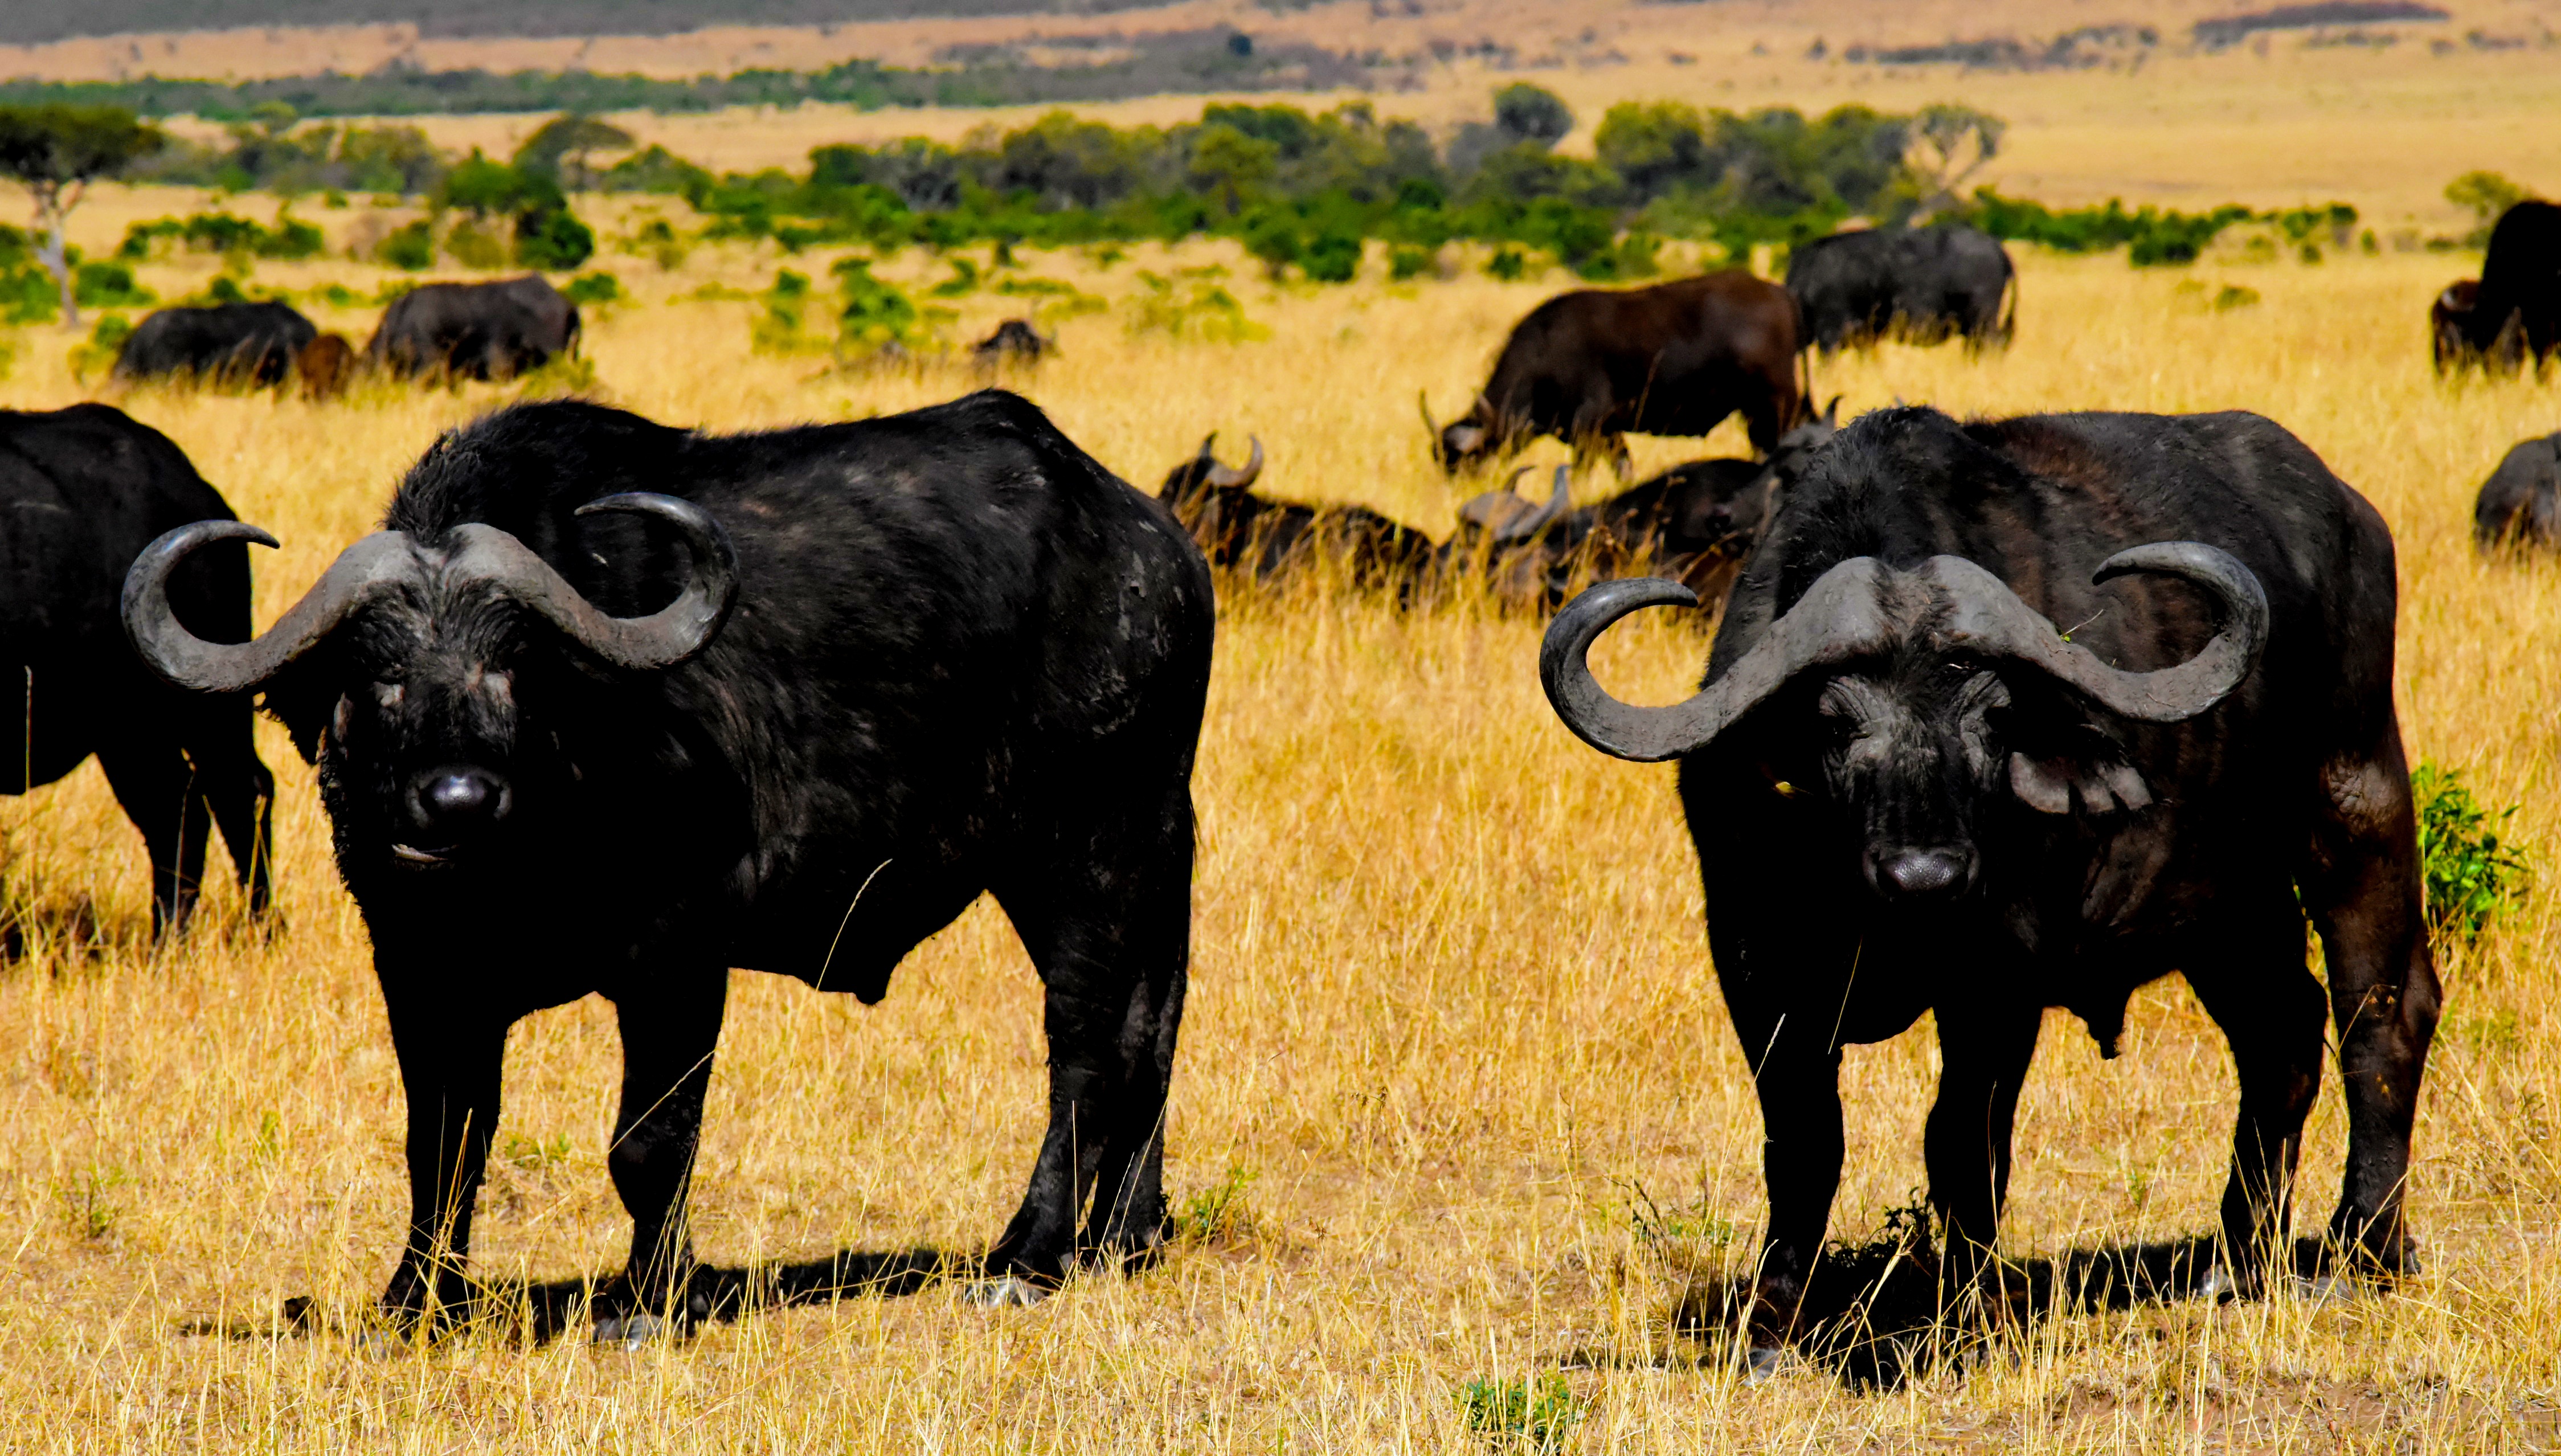
wilderness, travel, wildlife, wild, herd, pasture, grazing, natural, africa, park, mammal, fauna, savanna, bull, grassland, vertebrate, tanzania, bison, safari, serengeti, water buffalo, cattle like mammal